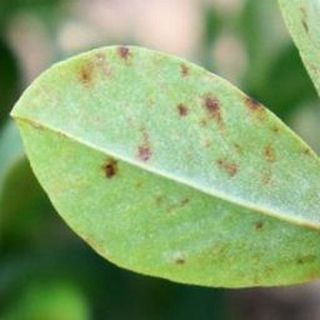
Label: groundnut_rust